Japan–United States relations

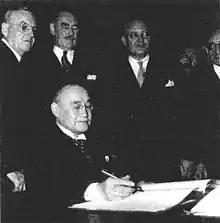
Japanese prime minister Shigeru Yoshida signs the U.S.-Japan Security Treaty, September 8, 1951.

American public and elite opinion—including even the isolationists—strongly opposed Japan's invasion of China in 1937. President Roosevelt imposed increasingly stringent economic sanctions intended to deprive Japan of the oil and steel, as well as dollars, it needed to continue its war in China. Japan reacted by forging an alliance with Germany and Italy in 1940, known as the Tripartite Pact, which worsened its relations with the U.S. In July 1941, the United States, United Kingdom, and the Netherlands froze all Japanese assets and cut off oil shipments—Japan was extremely vulnerable to such sanctions, as it did not possess oil sources.